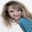
Label: girl